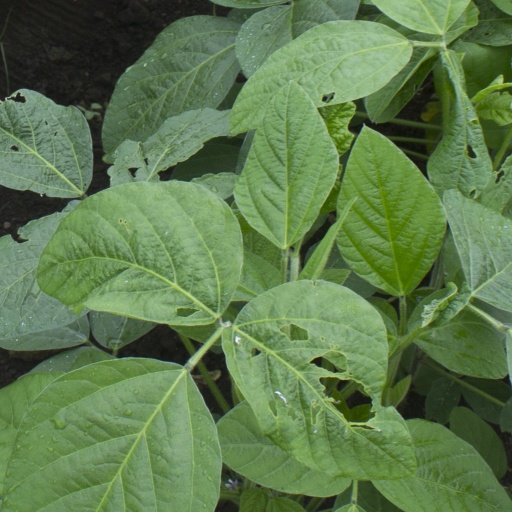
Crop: soybean